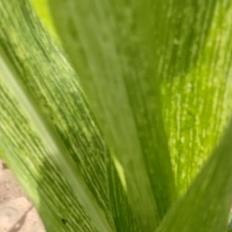
Crop: Maize
Condition: stripe-d